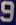
Number: 9